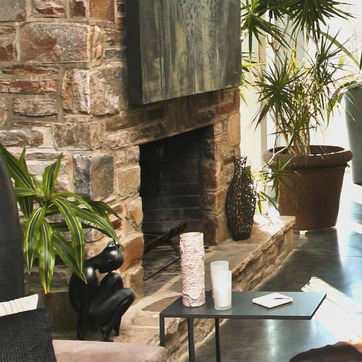
Material: brick